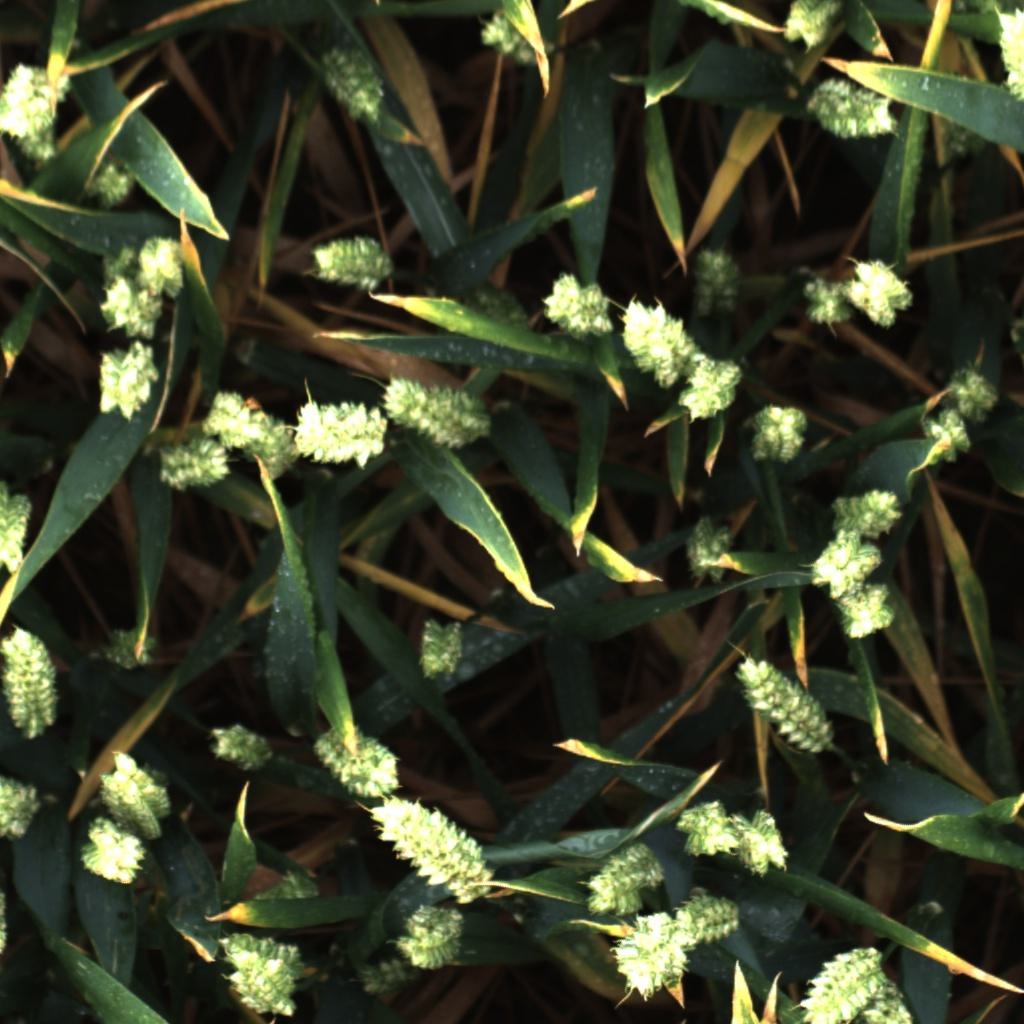
Country: UK
Location: Rothamsted
Wheat development stage: Filling - Ripening